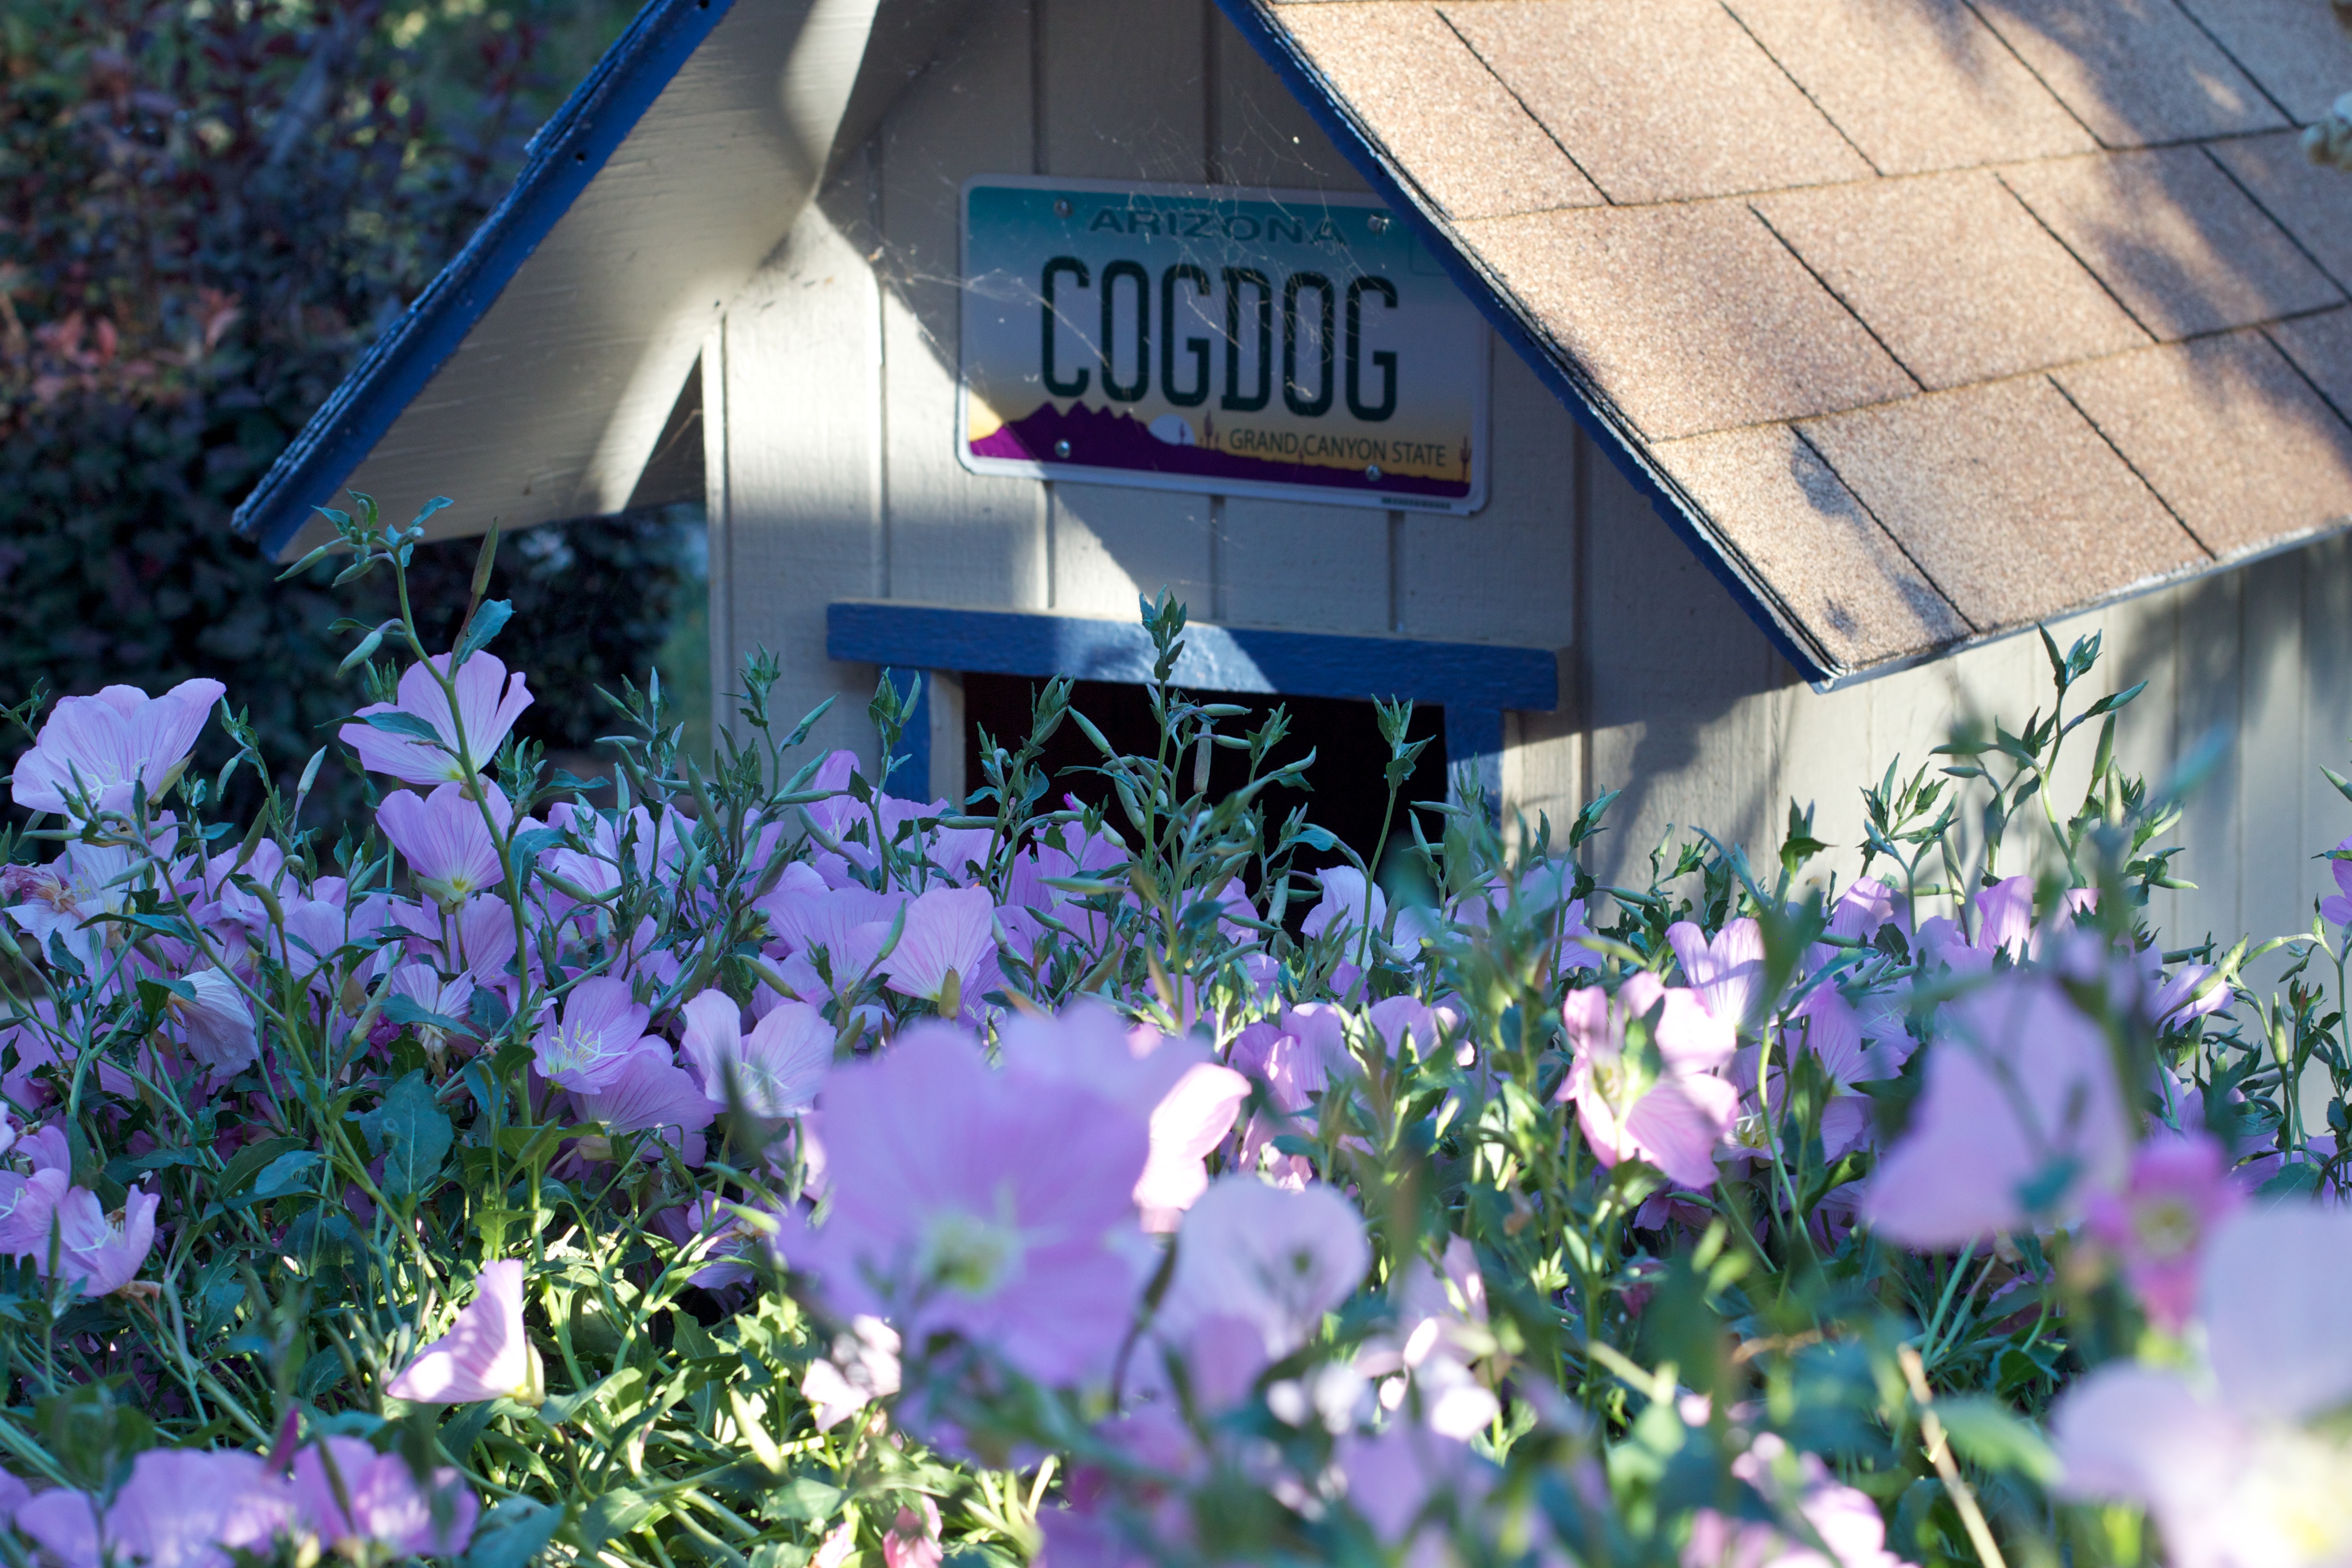
plant, flower, blue